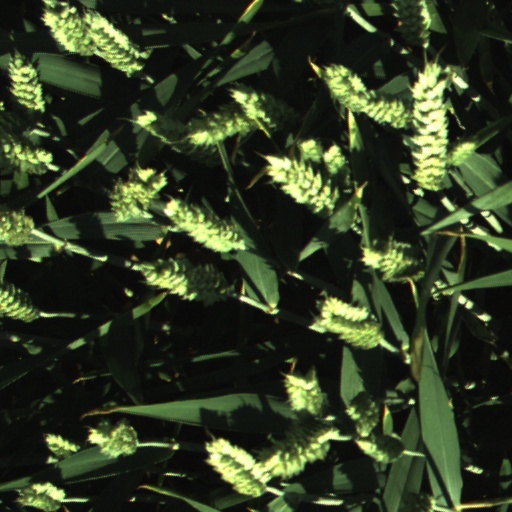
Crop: wheat